Miss Marx

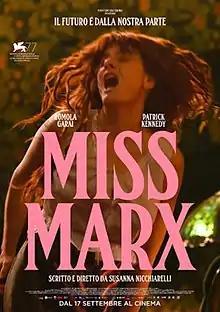
Theatrical release poster

Miss Marx is a 2020 biographical period drama film written and directed by Susanna Nicchiarelli. An English-language co-production between Italy and Belgium, the film stars Romola Garai as Eleanor Marx and Patrick Kennedy as Edward Aveling.